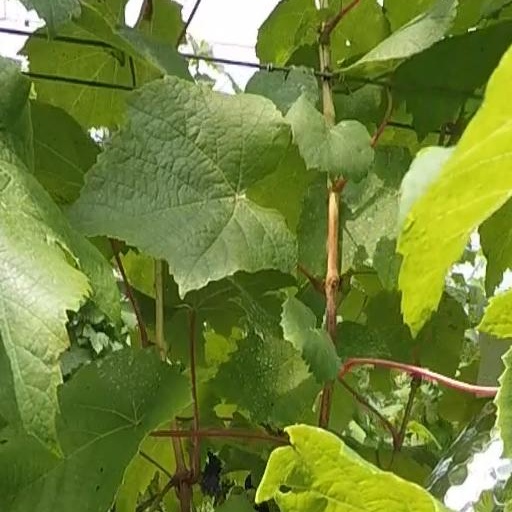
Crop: grape